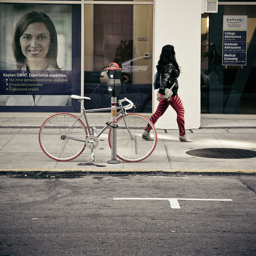
An old ten speed is spotted on a walk.
A woman walking down a street past a bike.
A woman walking down a city street wearing striped pants.
a bike that is next to a road way
A single bicycle is in front of a meter in a town.